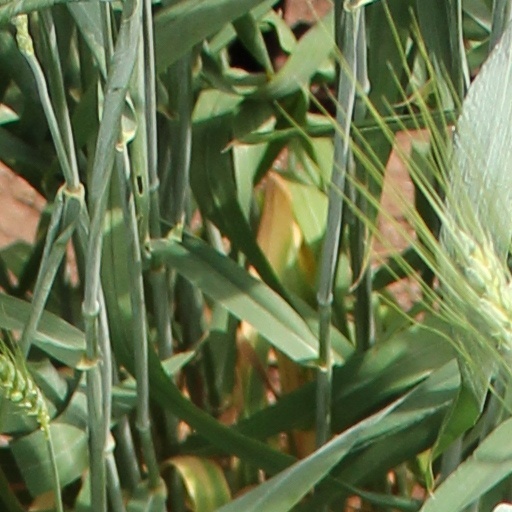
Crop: wheat